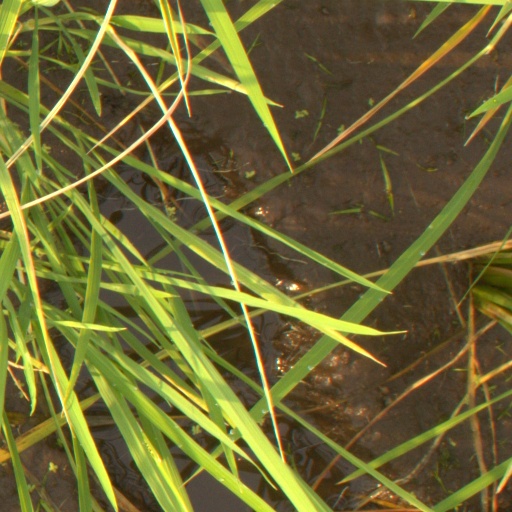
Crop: rice